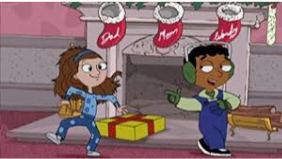
Portrait style: Cartoon Portrait